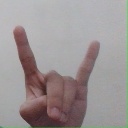
अक्षर: श